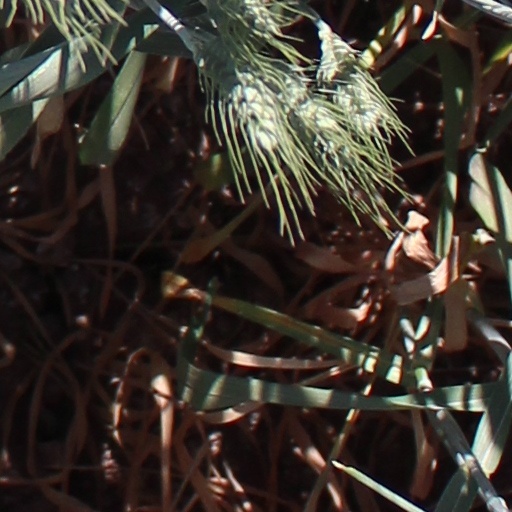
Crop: wheat